Toxodon

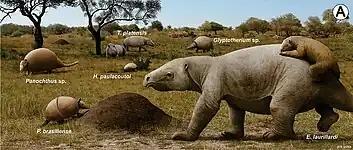
Life restoration of "Toxodon platensis" (background centre-left) in a Pleistocene Brazilian landscape, alongside the giant ground sloth "Eremotherium laurillardi" (foreground right), the glyptodonts "Glyptotherium" and "Panochthus", the pampathere "Holmesina paulacoutoi" (midground centre-left) and the armadillo "Pachyarmatherium brasiliense" (foreground left)

Although some authors have suggested that "Toxodon" was semiaquatic based on the similarity of some aspects of its anatomy to hippopotamuses, this has been disputed by other authors, and analysis of oxygen isotope ratios (which differ between terrestrial and aquatic animals) suggests a terrestrial lifestyle for "Toxodon". As such, it has been suggested that "Toxodon" was probably more ecologically comparable to rhinoceroses.